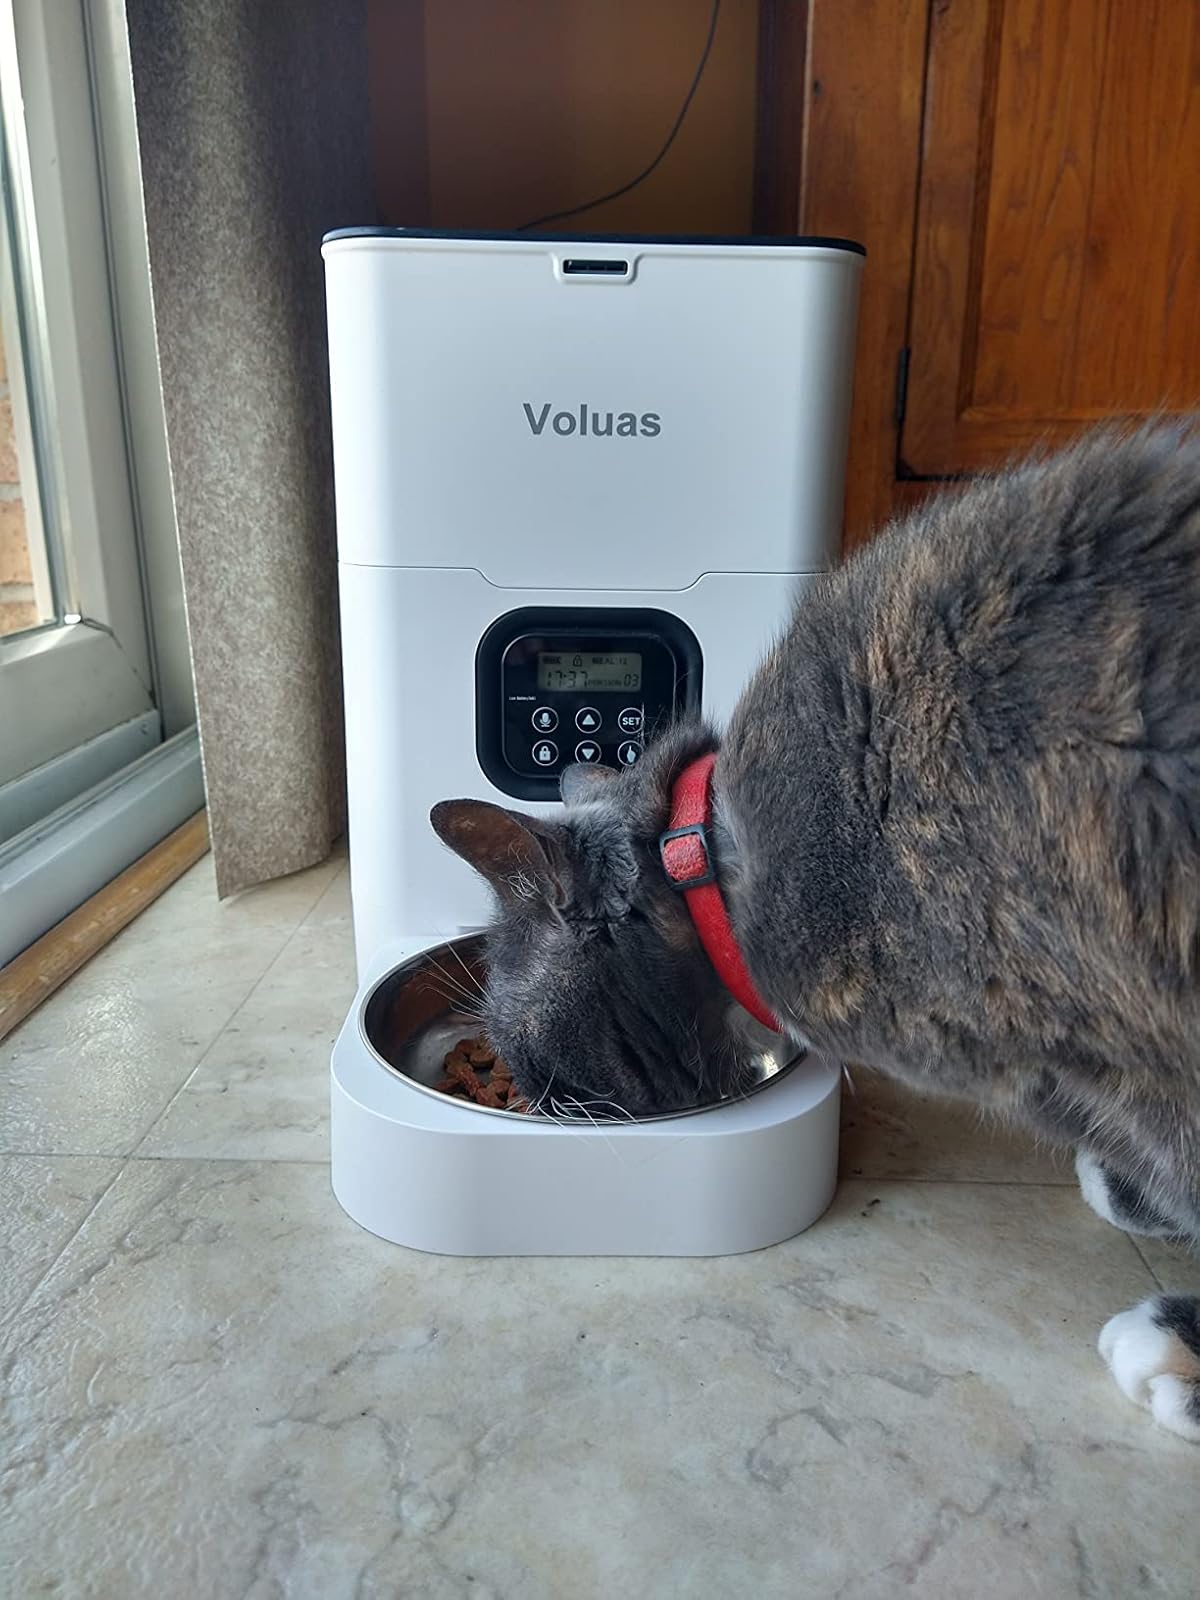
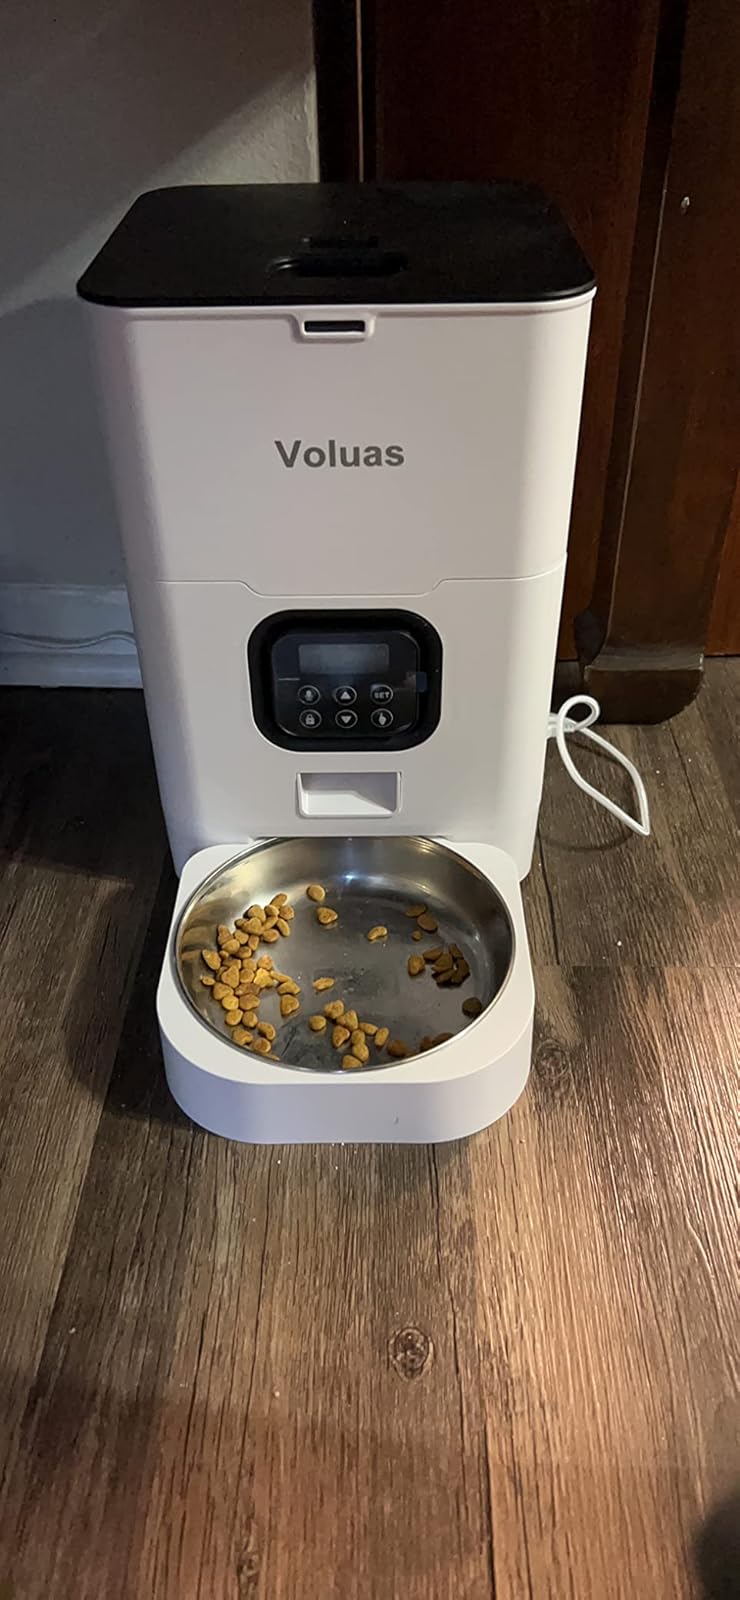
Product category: items_feeder
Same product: yes